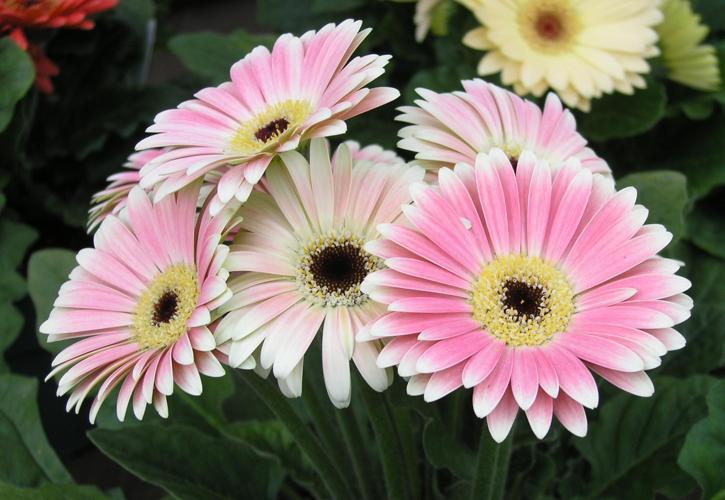
Label: barbeton daisy